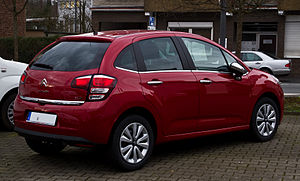
Citroën C3 / C3 (2009−2016) / Facelift
Citroën C3 er en minibil fra den franske bilfabrikant Citroën.